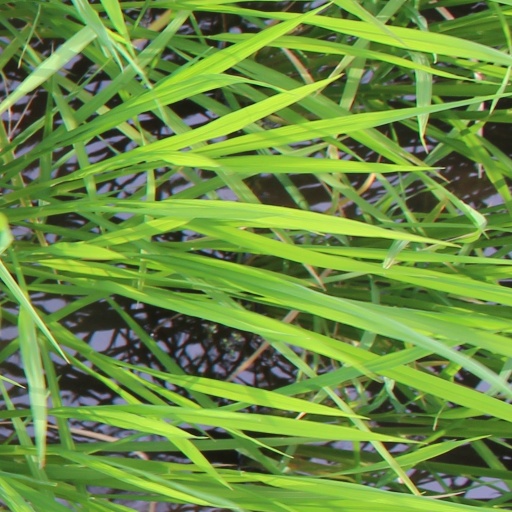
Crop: rice